Britannia Airways Flight 105

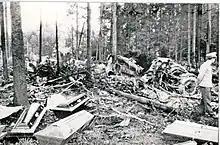
The wreckage of the aircraft

ATC then gave the position ""abeam Dol"" and after it was acknowledged by the crew, he asked if they had visual contact with the runway. The crew confirmed that they had visual contact. The crew then reported having passed Dolsko VOR, continuing and descending towards RWY 31. ATC acknowledged this information, requested the crew to ""check final for runway 31"", and gave the aircraft its position as 7 NM from touchdown on the centreline should be passing 3300 ft, and repeated ""check final for runway 31"." The crew acknowledged this message and 1:30 minutes later reported having passed the outer marker inbound. The ATC issued clearance for landing and advised that the approach and runway lights were set to maximum intensity. He then left the radar console and went to the light control console, at the same time glancing towards the approach and the runway. He could not see the aircraft, but the approach and runway lights were clearly visible. At that moment, the crew requested radar assistance. The ATC returned to the radar console and started to supply them with radar information. After giving the crew two aircraft positions of 3,5 NM and 2 NM from touchdown, he observed on the radar that the aircraft was deviating to the right from the approach glide path and instructed the crew to correct heading for 3° to the left. Observing that the aircraft did not make any correction, ATC informed the crew that its position was 1,5 NM from the touchdown, and asked the pilot whether he was making a short right turn to the radio beacon Menges. (Note: "This doesn't make sense and a check is required. Mengeš Non-Directional Beacon (MG NDB) is at 4,2 NM from the RWY 31 threshold and was already passed"). The crew did not reply, and no further contact with them was established despite the ATC continued to call. Radar contact was lost at 00:47 hours local time. Airport rescue services found burning aircraft's wreckage, around 01:00 hours local time, in the woods 2.8 km southeast of the RWY 31 threshold and 0.7 km to the right (northeast) of the runway's extended centreline. (see Fig. 2)